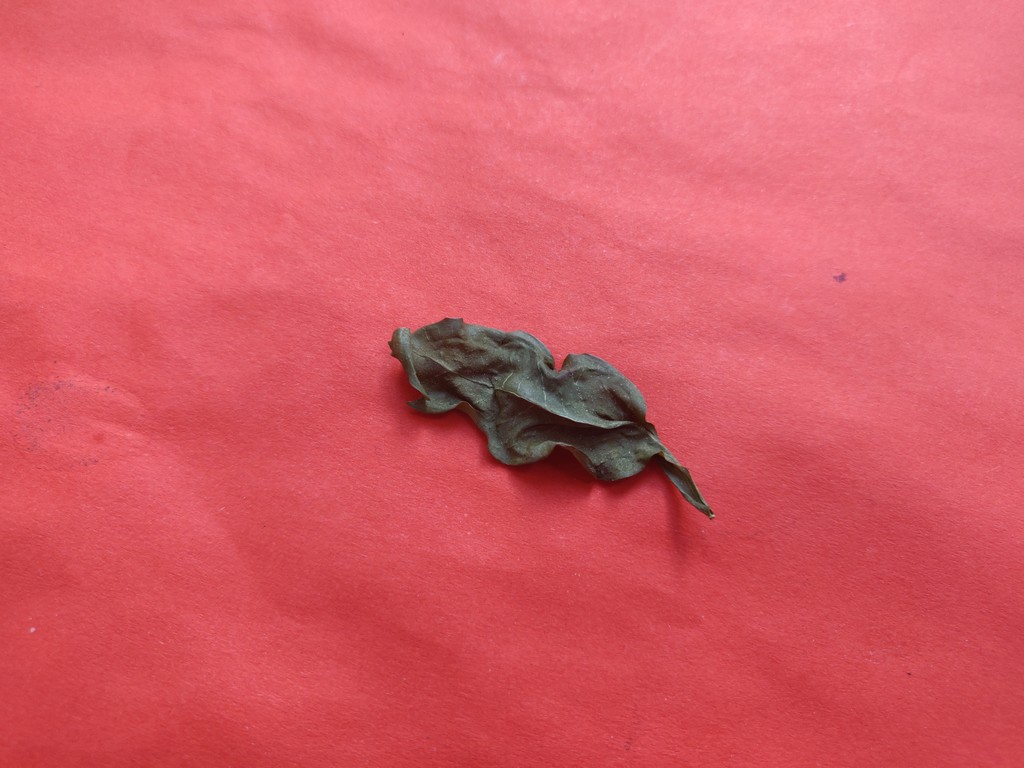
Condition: Dried
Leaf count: single
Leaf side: unknown